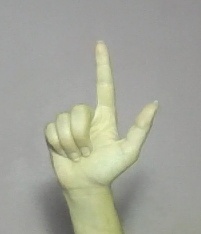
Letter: laam